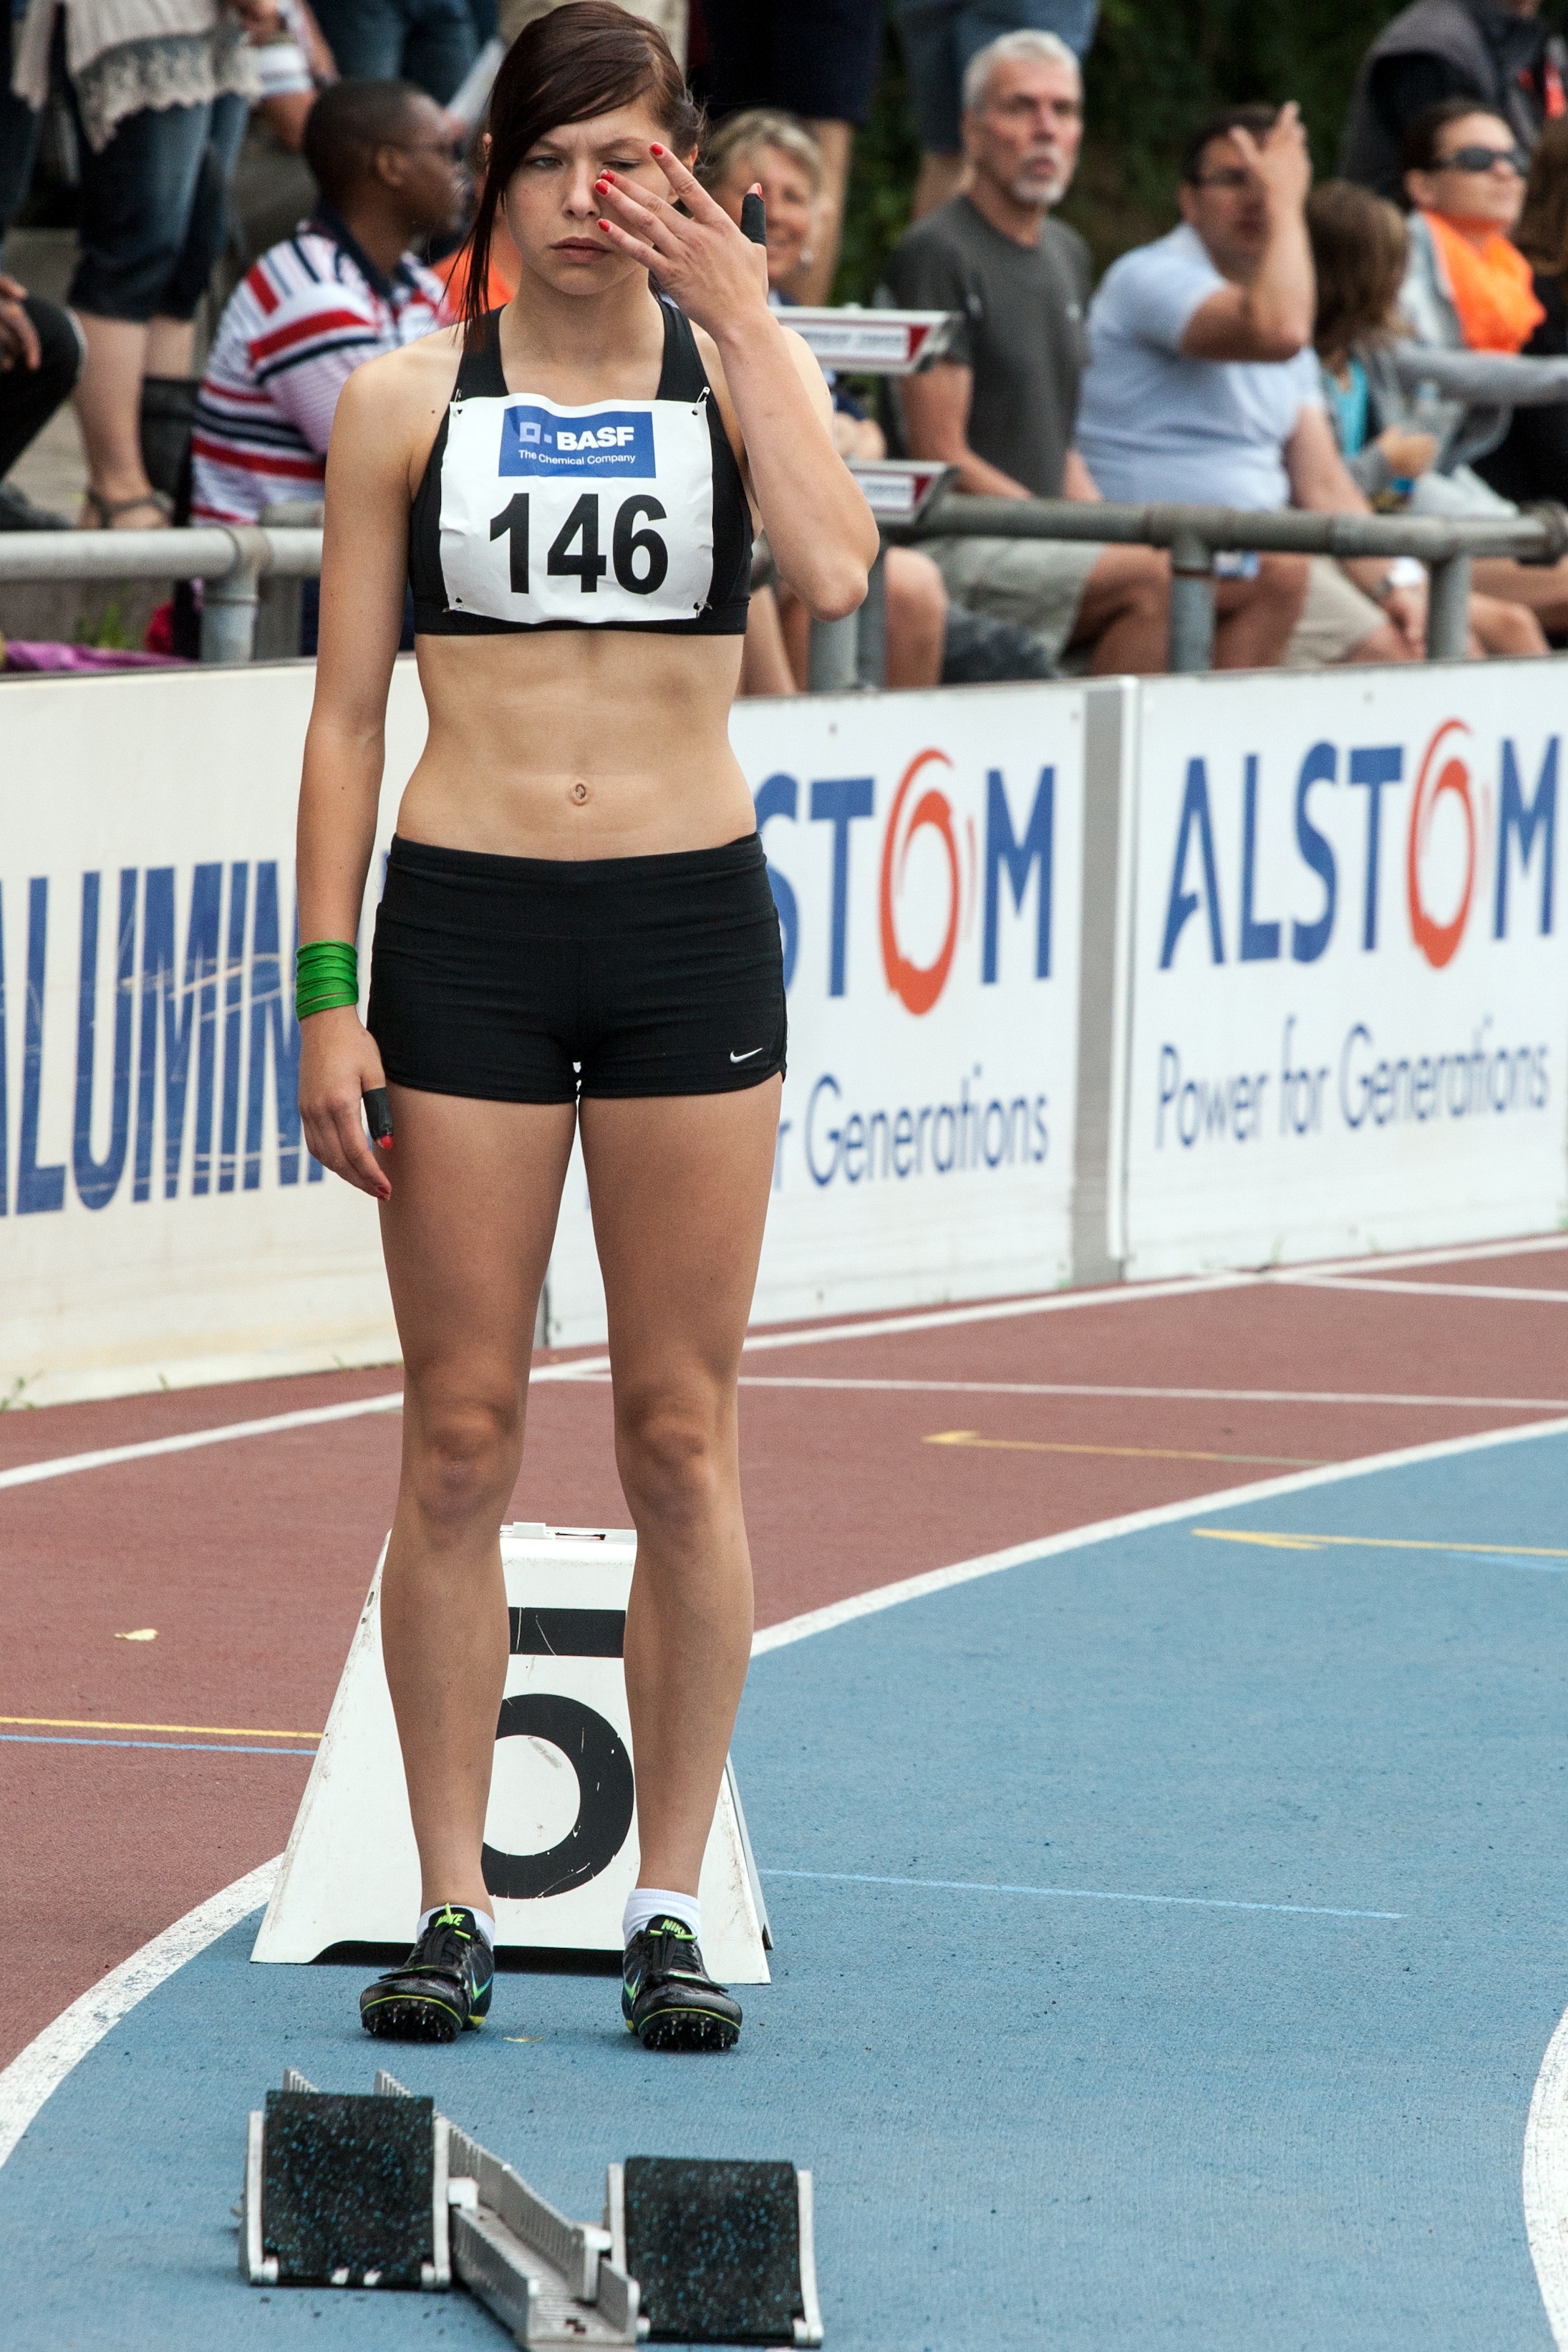
sport, running, run, sports, endurance, athletics, sprint, physical exercise, junior gala mannheim, human action, endurance sports, track and field athletics, long distance running, heptathlon, middle distance running, 800 metres, racewalking